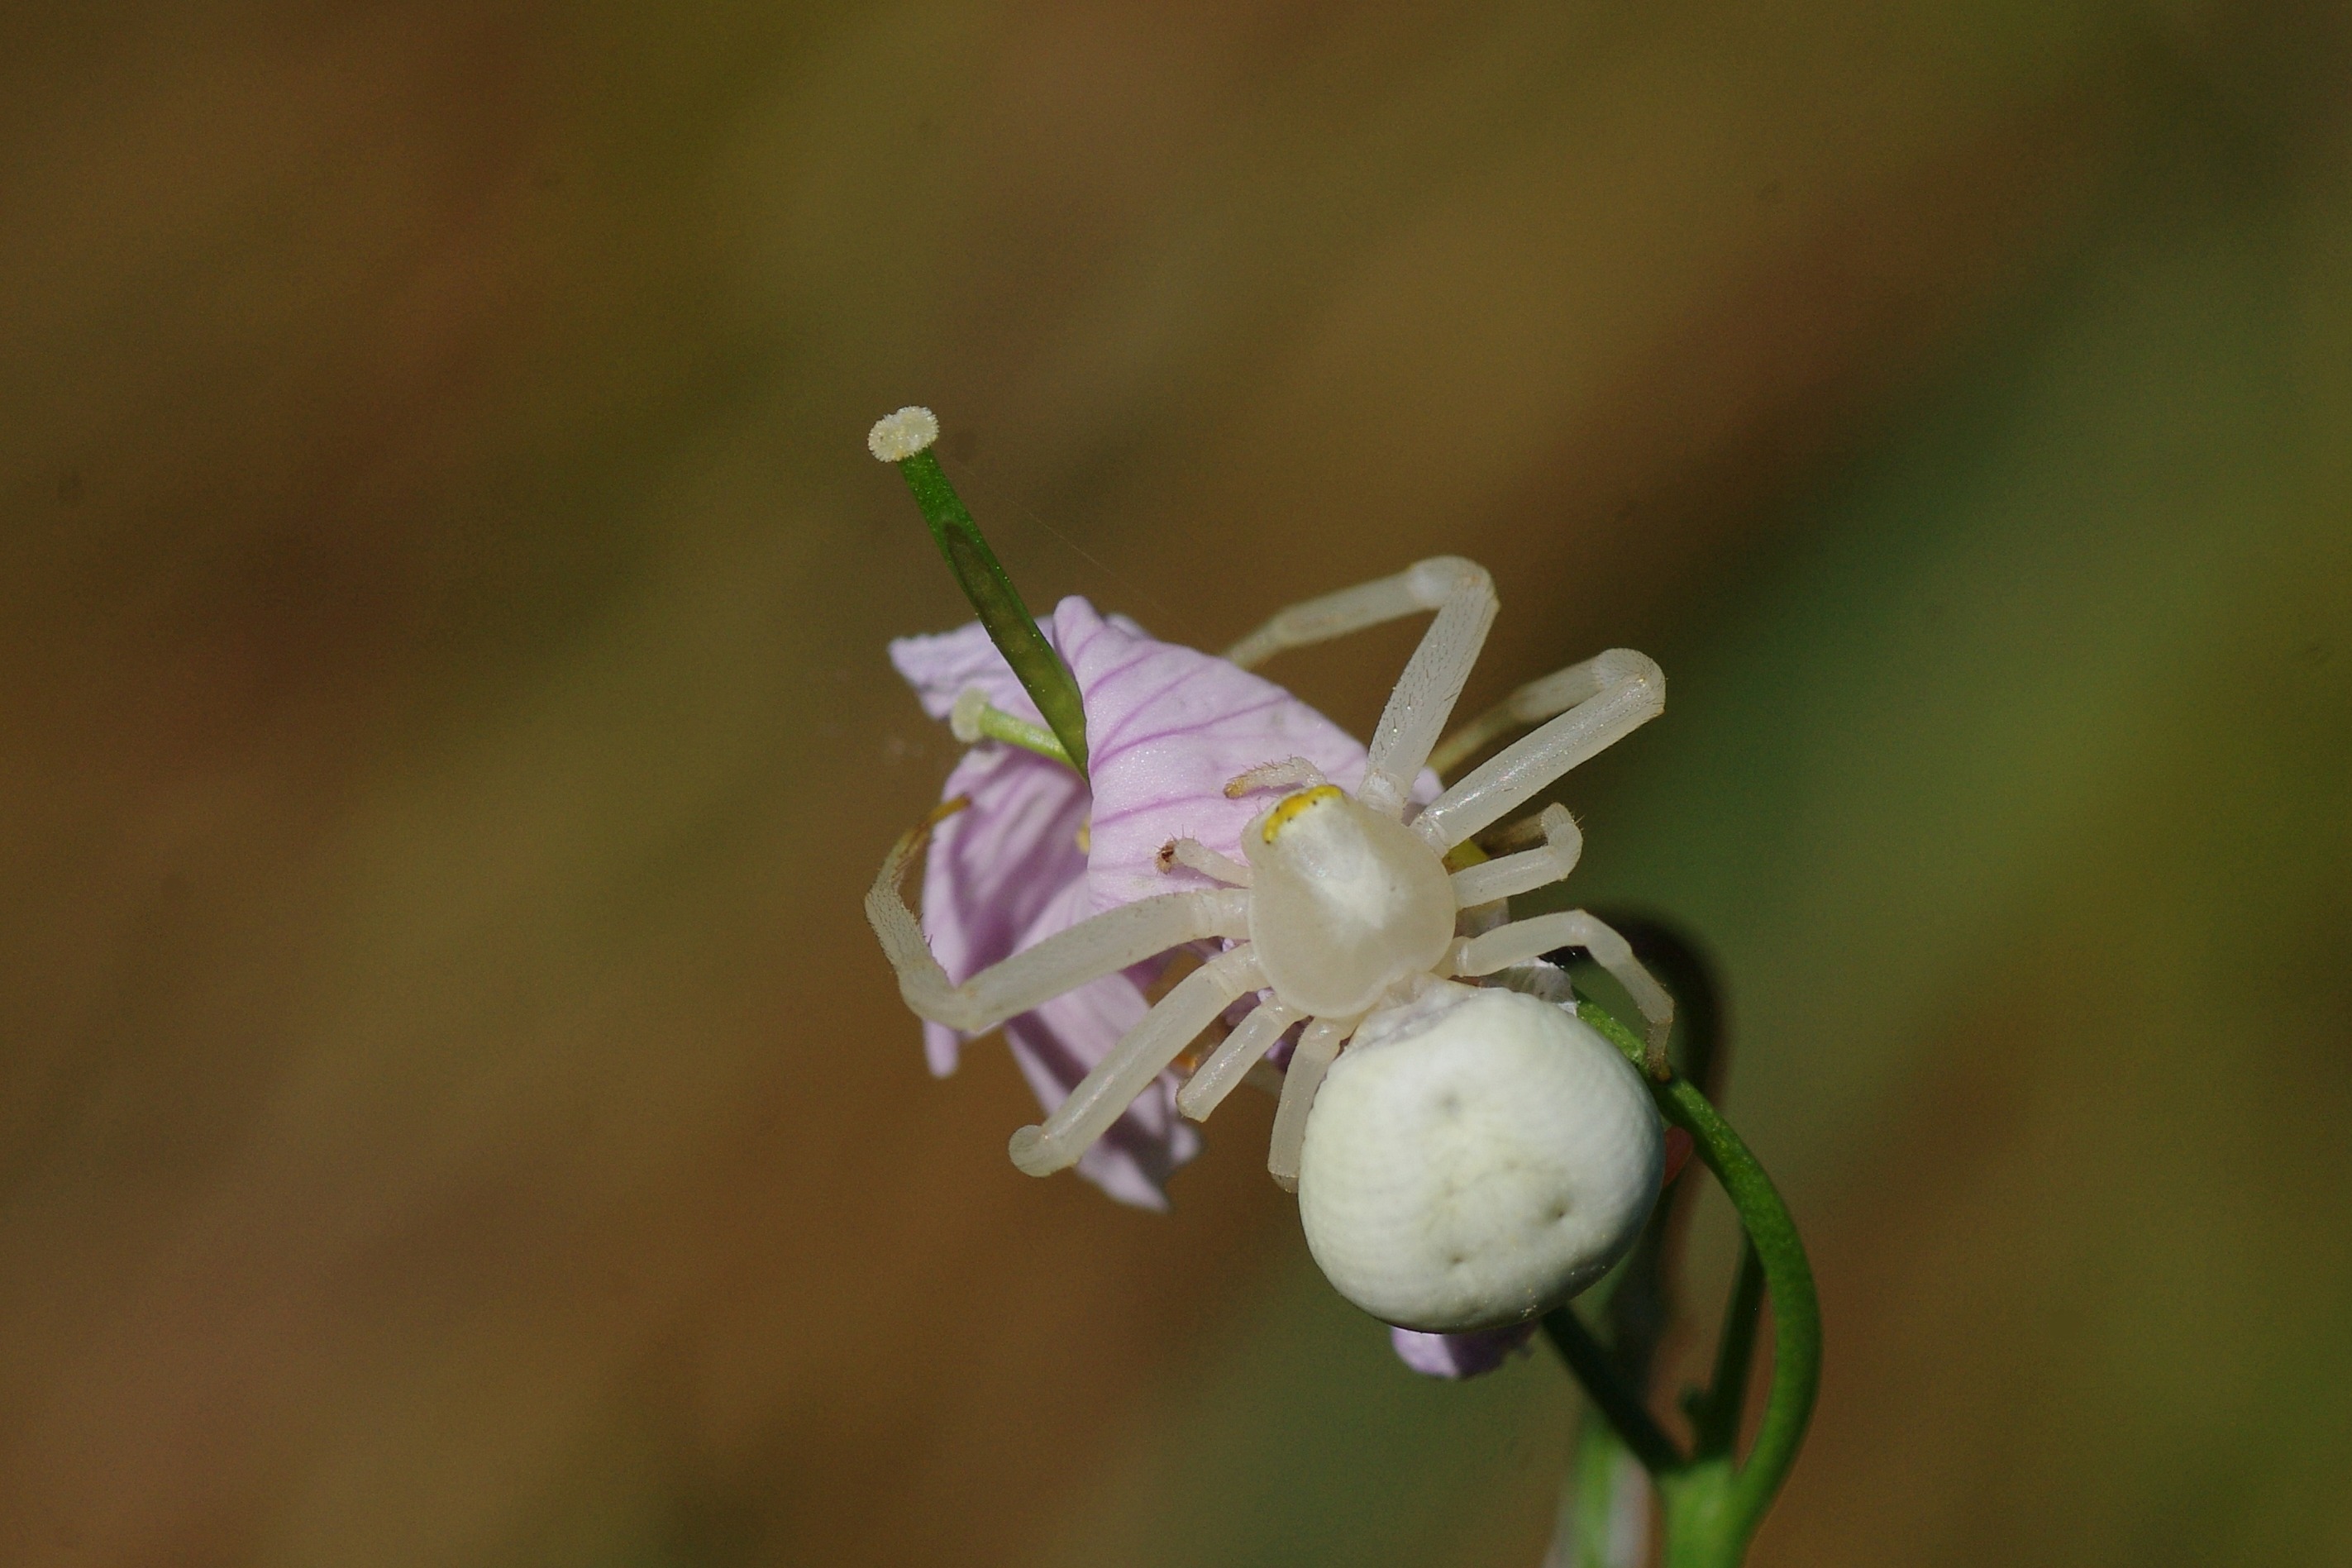
nature, branch, blossom, plant, white, photography, meadow, leaf, flower, petal, animal, green, macro, botany, close, flora, wildflower, flowers, close up, spider, bud, macro photography, flowering plant, plant stem, land plant